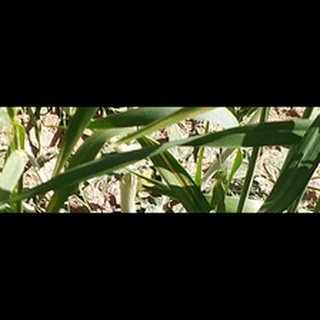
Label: healthy_wheat